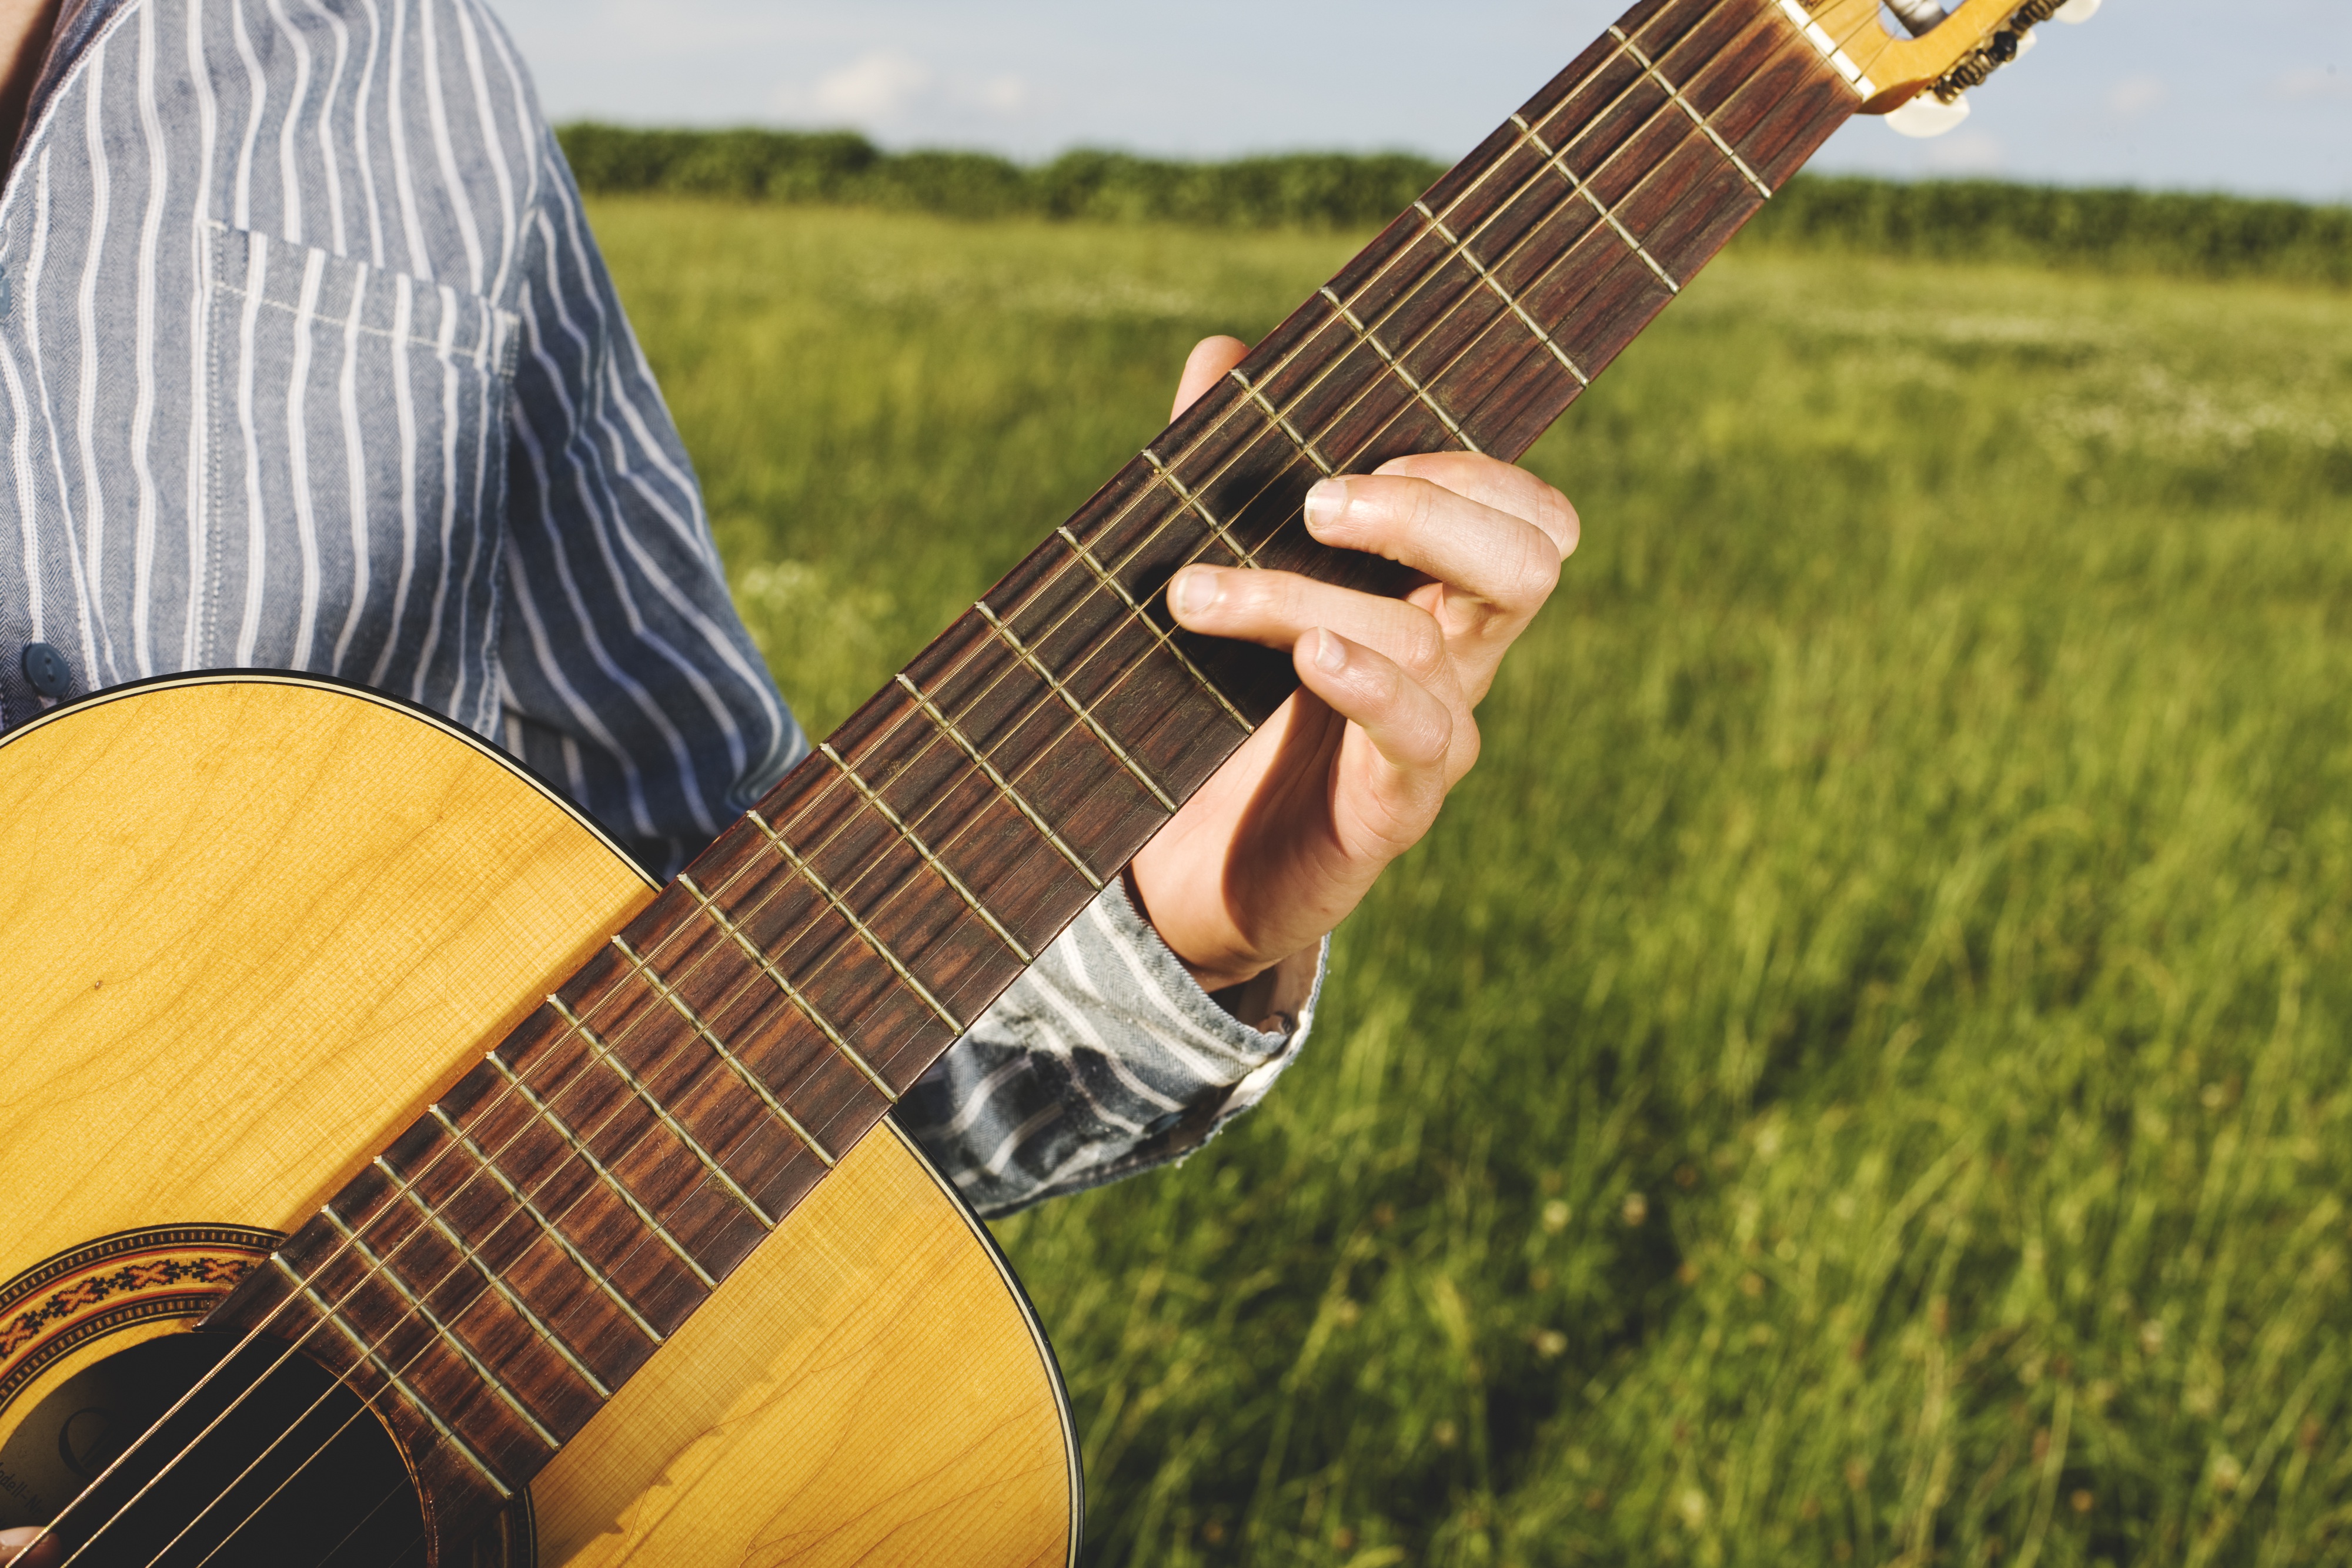
hand, grass, music, field, play, guitar, acoustic guitar, land, country, instrument, musician, guitar player, musical instrument, handle, stringed instrument, classical, ukulele, strings, guitarist, bass guitar, entertainment, classical guitar, play guitar, string instrument, plucked string instruments, slide guitar